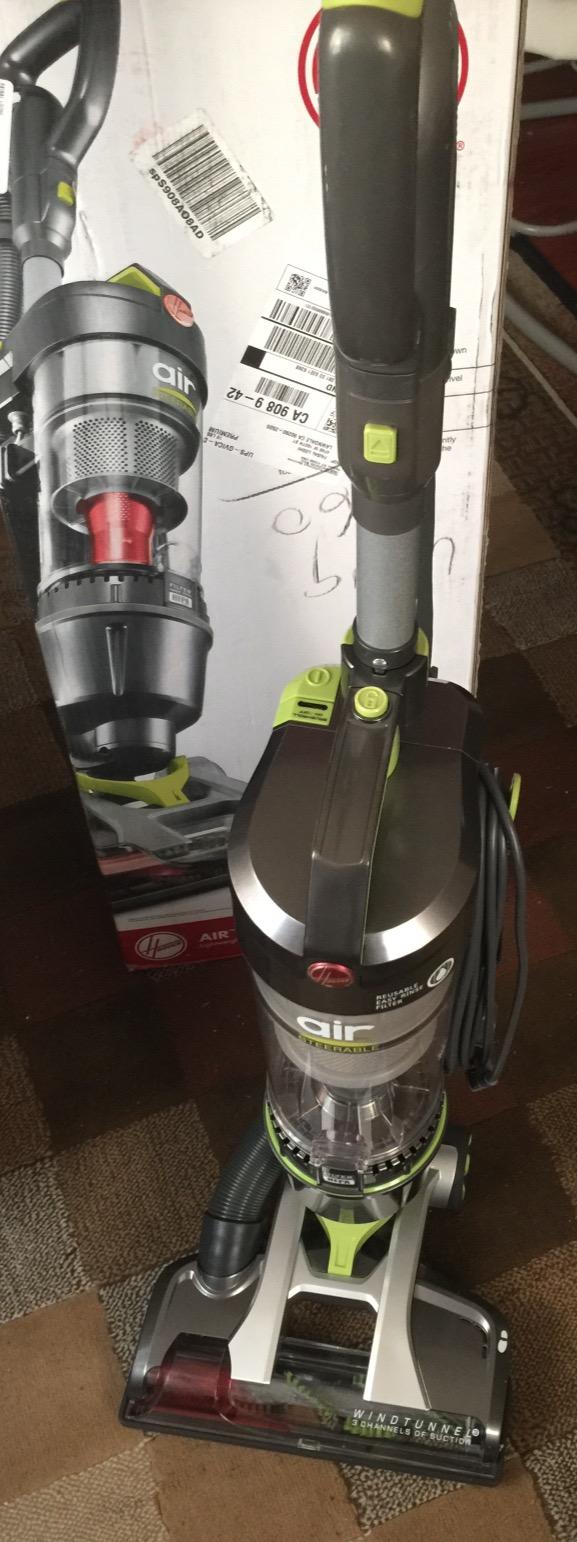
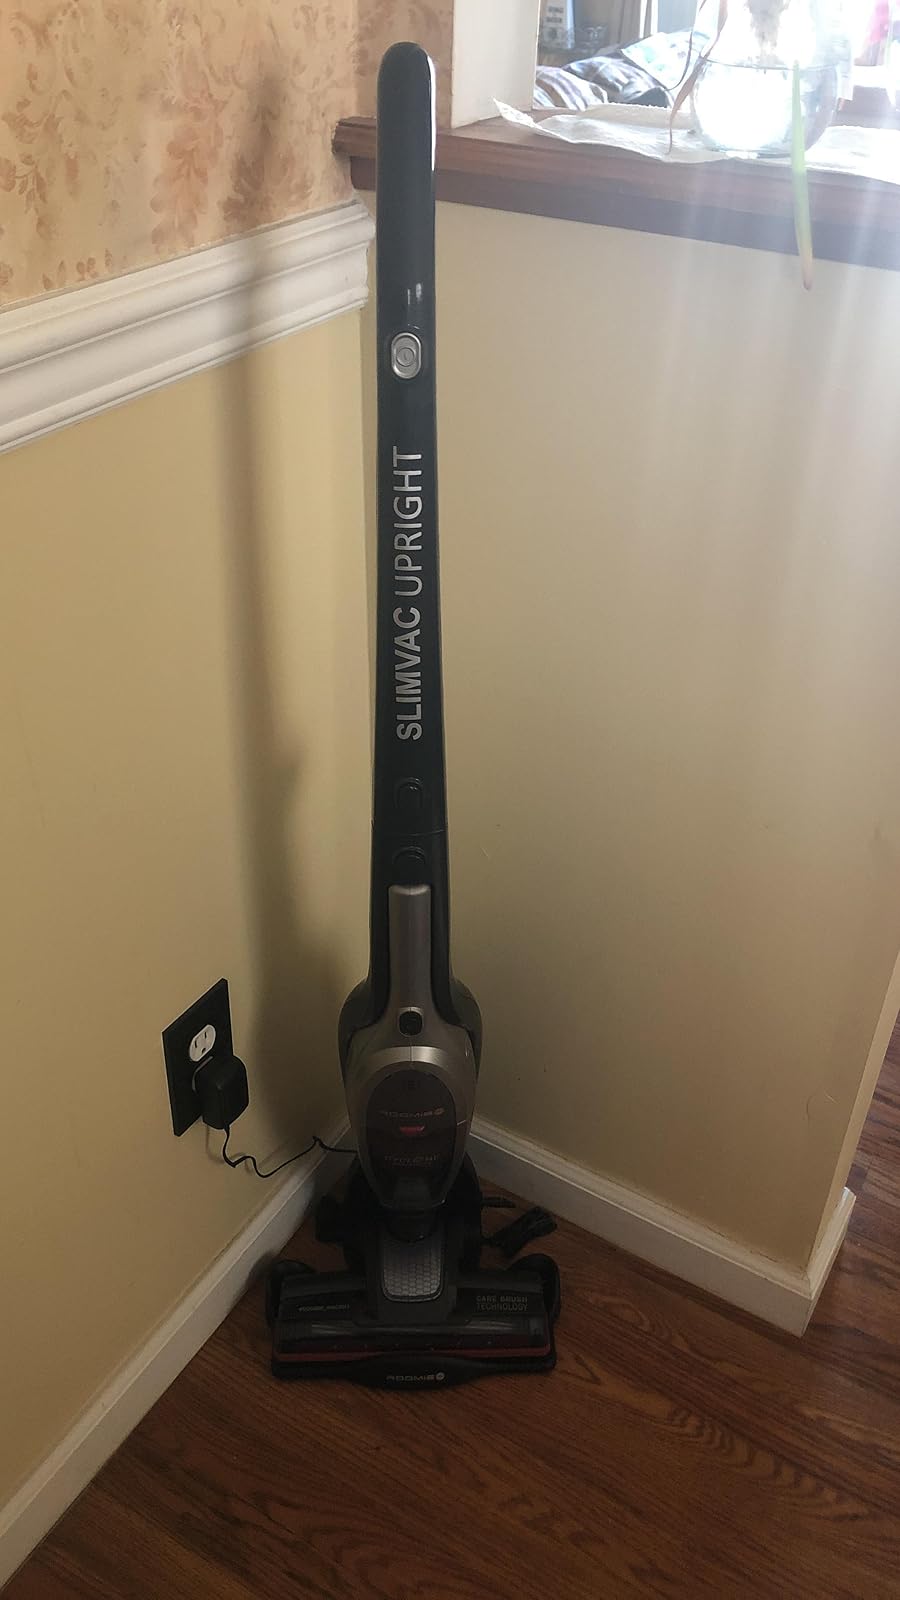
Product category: items_vacuum
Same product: no